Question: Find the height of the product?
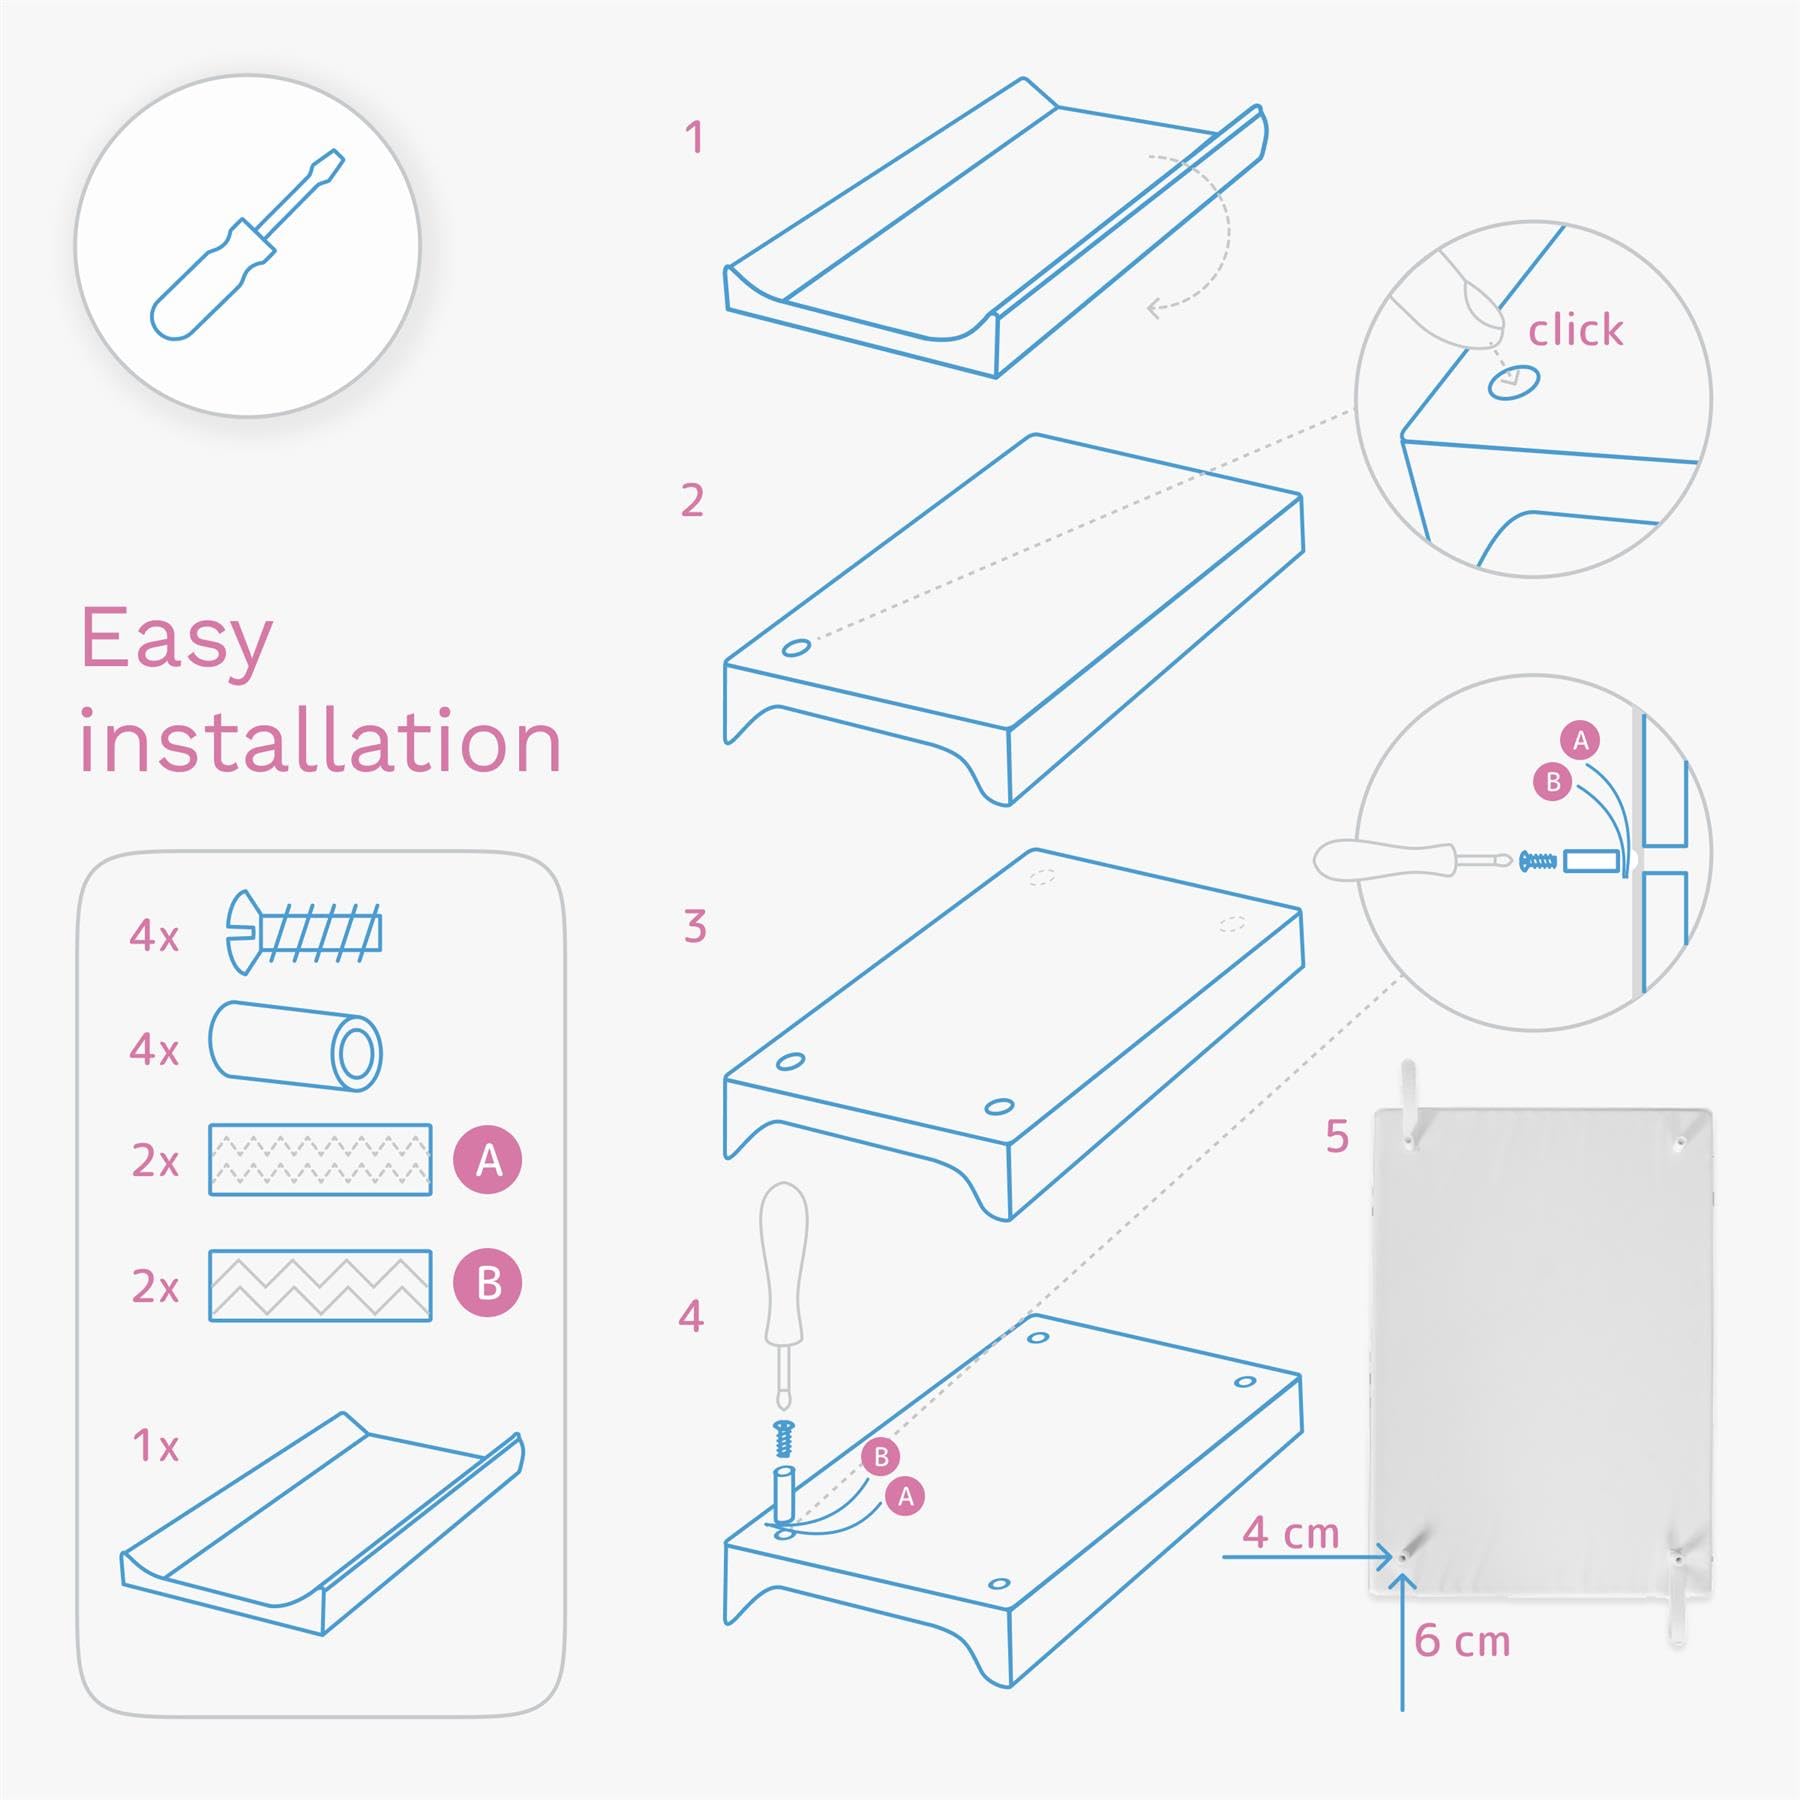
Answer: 6.0 centimetre